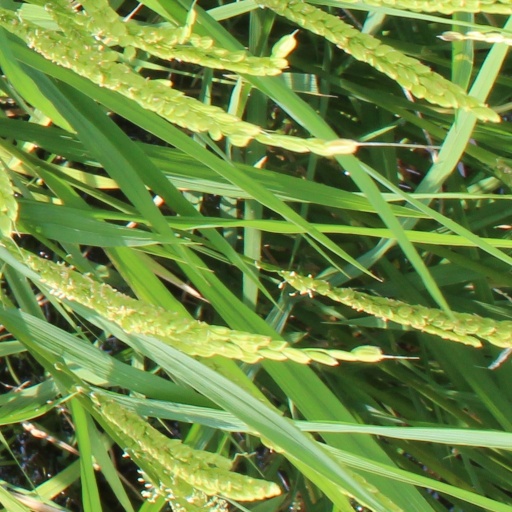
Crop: rice